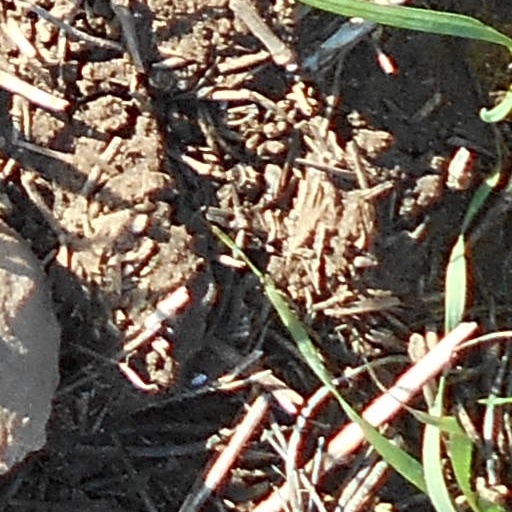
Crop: wheat